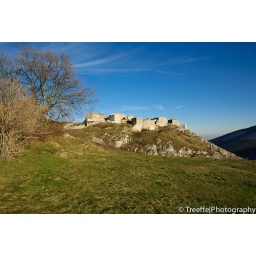
An old abandoned village on the top of an hill in the appennini mountain range